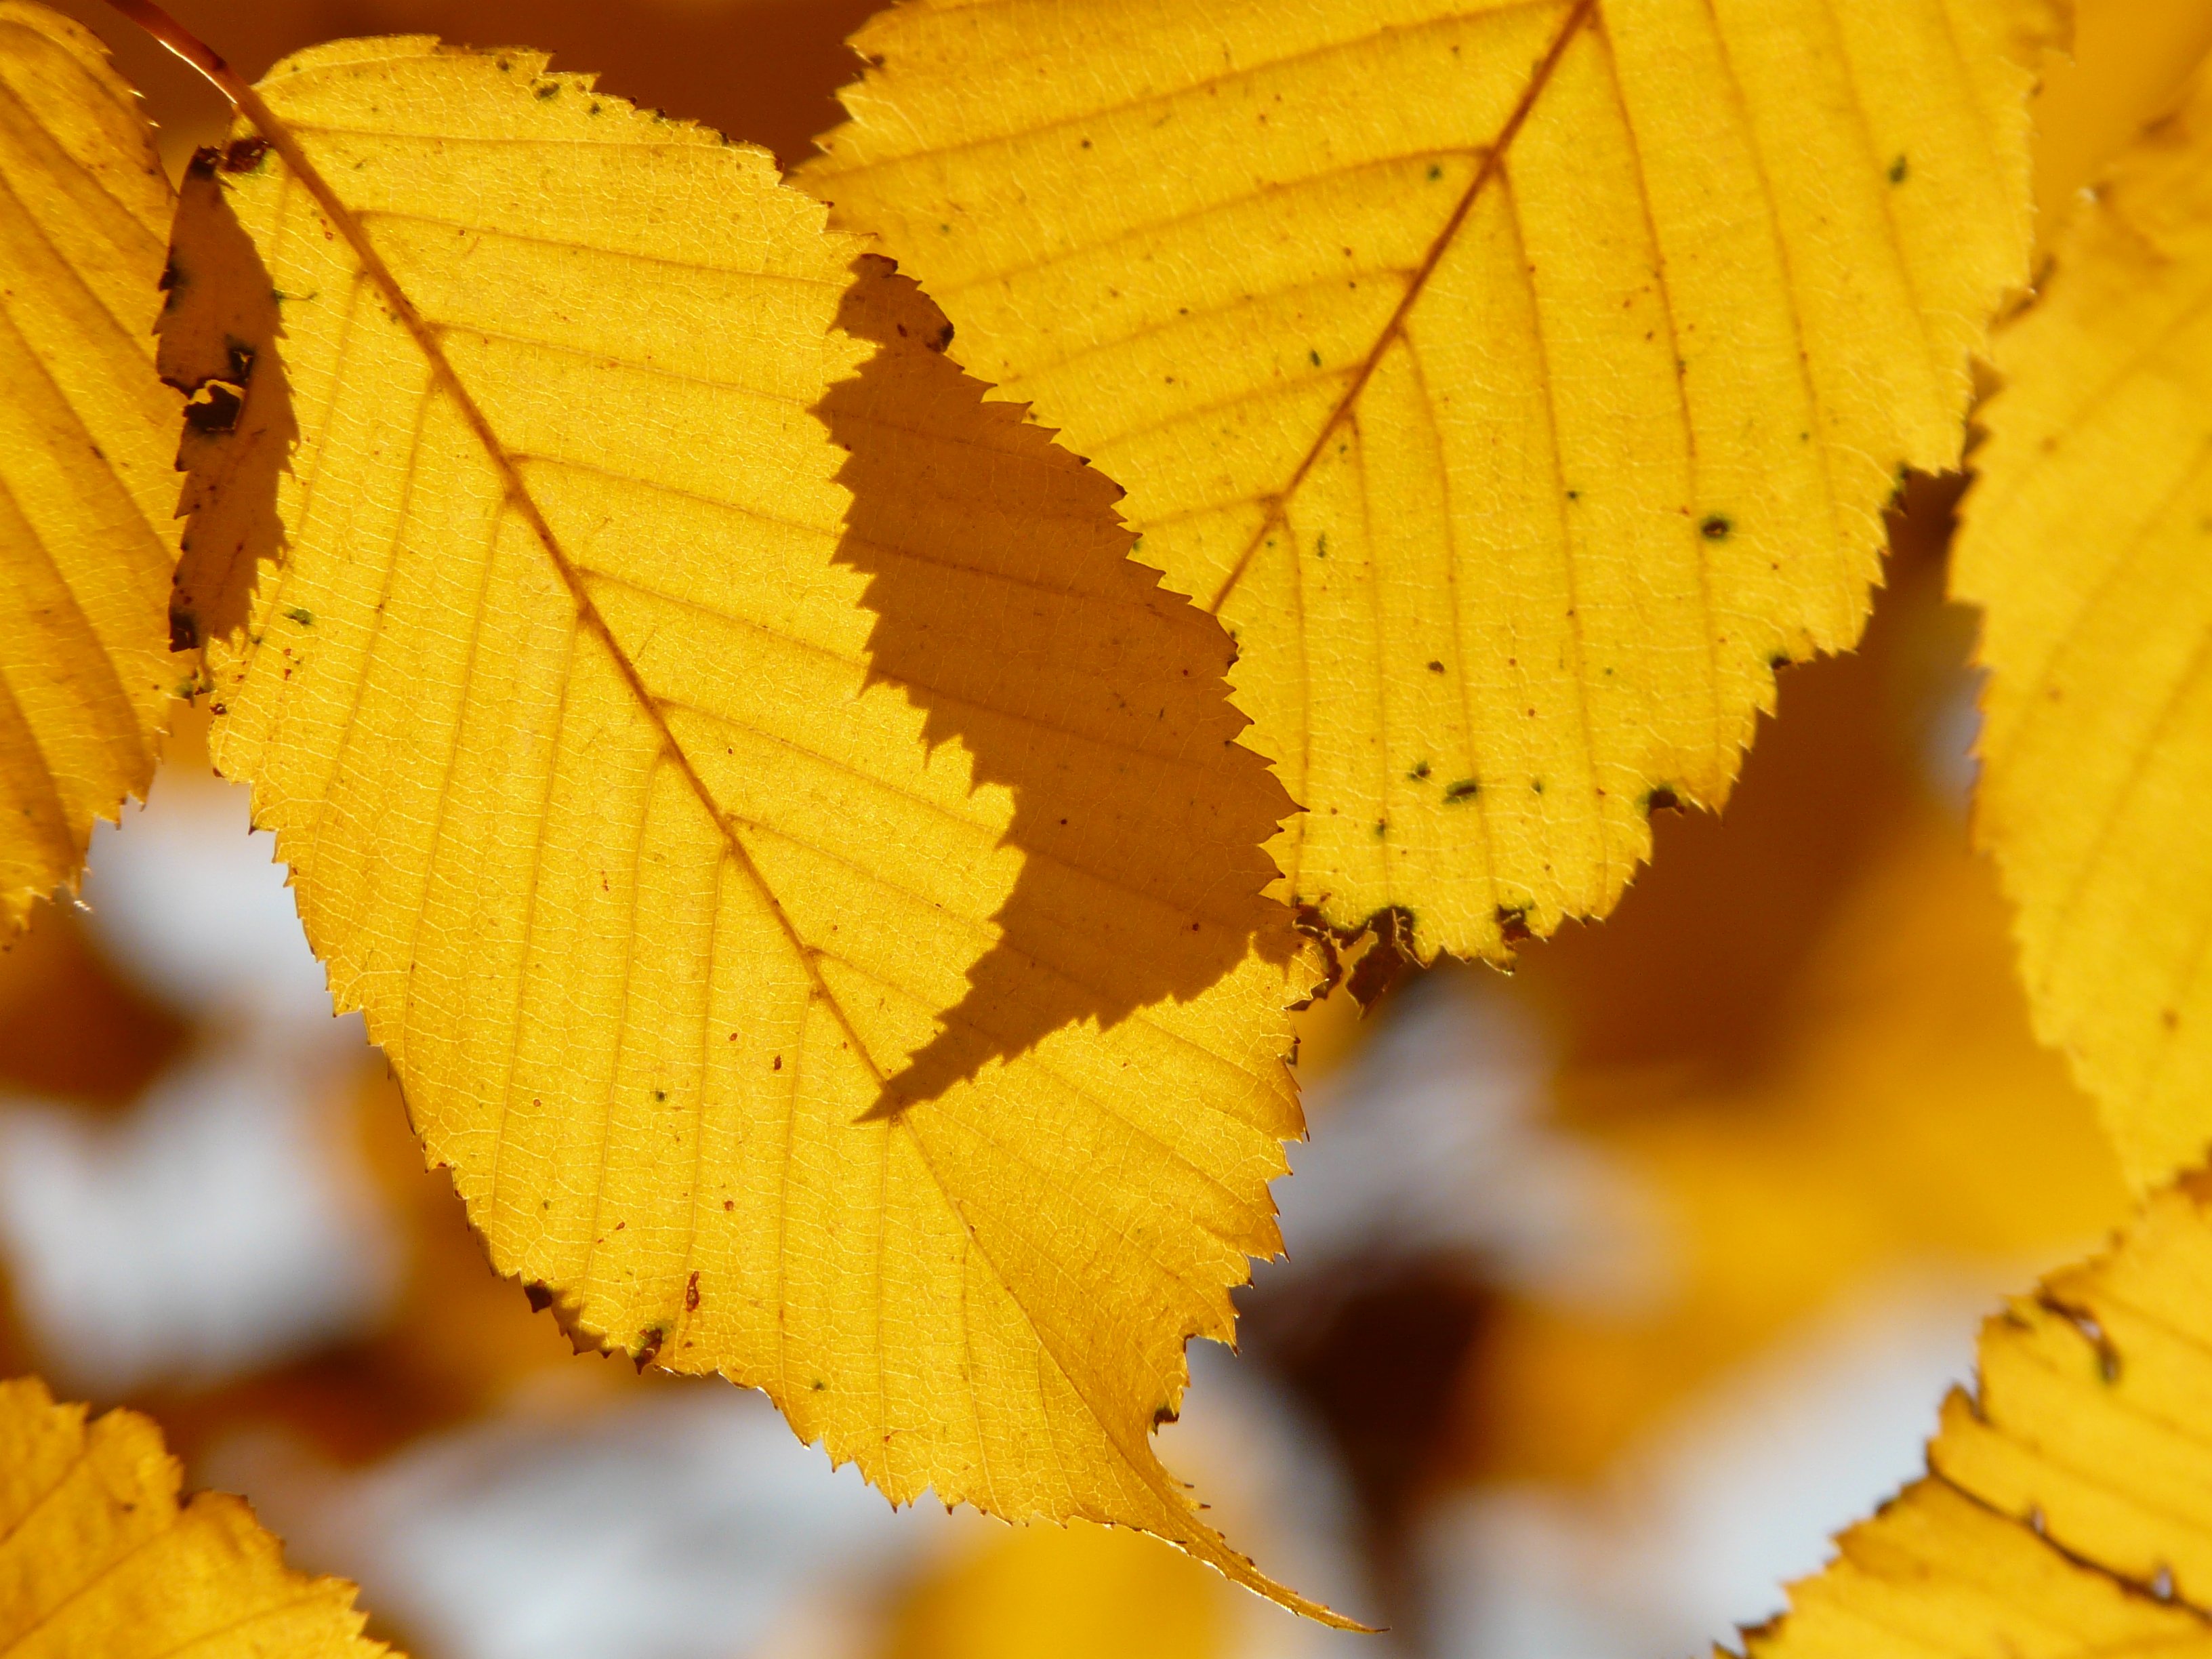
tree, forest, branch, plant, sun, sunlight, leaf, golden, color, autumn, colorful, yellow, season, maple tree, maple leaf, leaves, bright, deciduous, october, betulaceae, golden autumn, back light, golden october, flowering plant, maidenhair tree, hornbeam, birch greenhouse, carpinus betulus, plant stem, woody plant, land plant, white beech